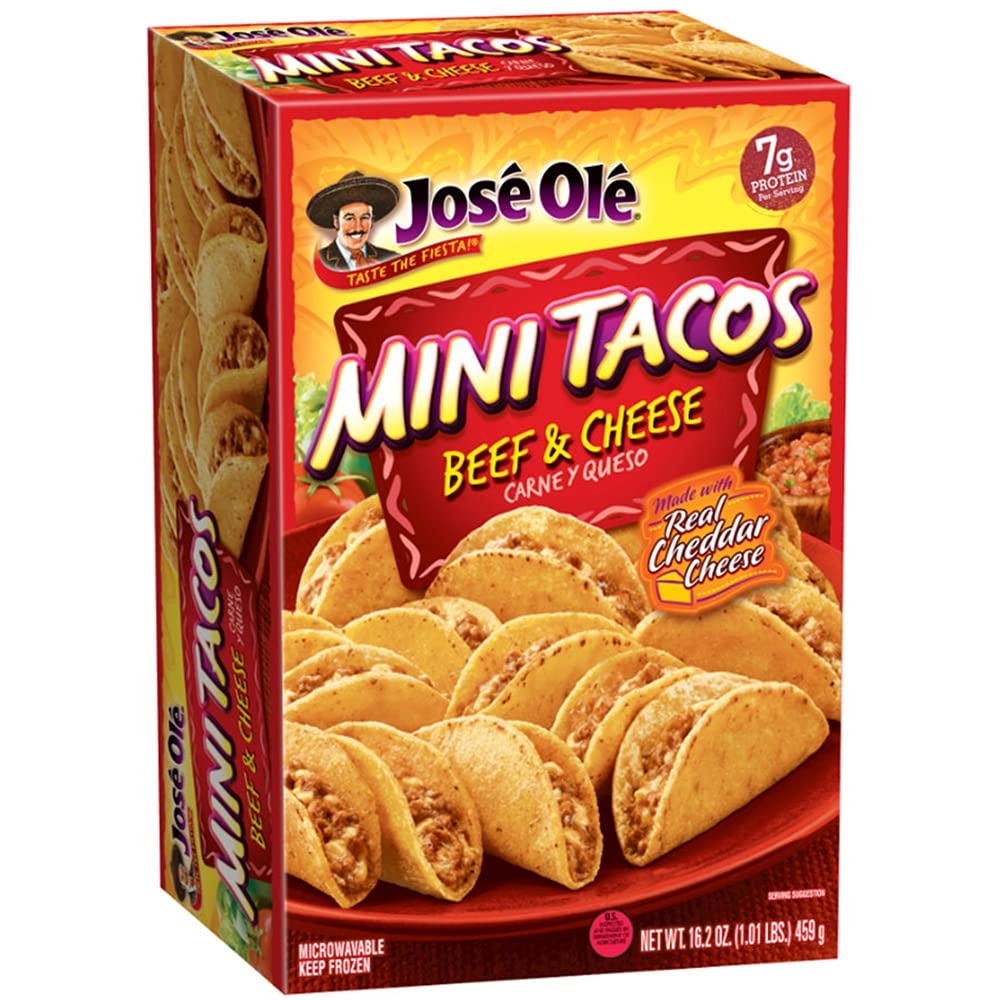
Item Name: Jose Ole Mini Tacos Beef & Cheese, 16.2 Oz
Bullet Point 1: Crunchy corn tortilla with a zesty beef and cheese filling that pairs perfectly with your favorite Queso or salsa dip
Bullet Point 2: 7g protein per serving
Bullet Point 3: Crunchy oven baked corn tortilla
Bullet Point 4: Enjoy as a snack
Value: 16.2
Unit: Ounce

Price: 6.735